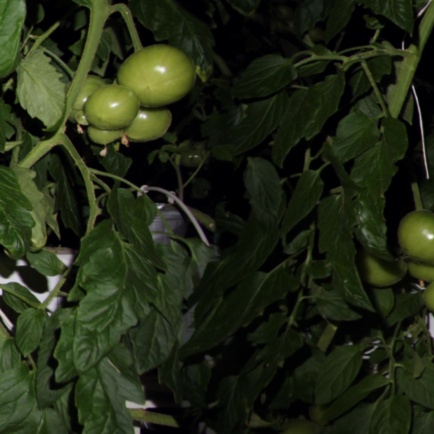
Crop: tomato